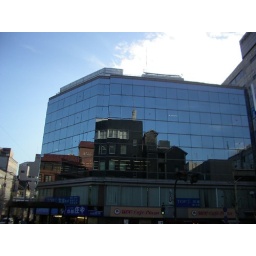
castle in the building